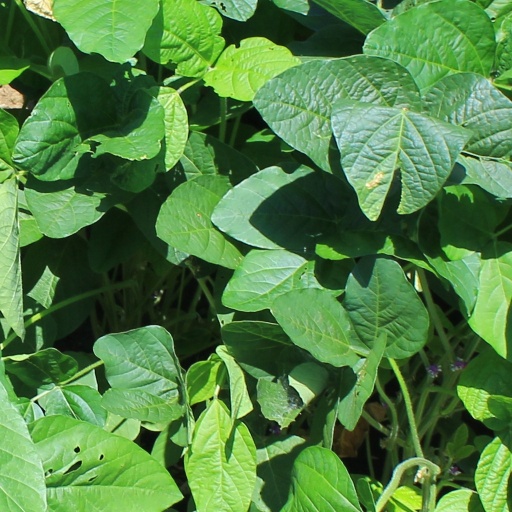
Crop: soybean